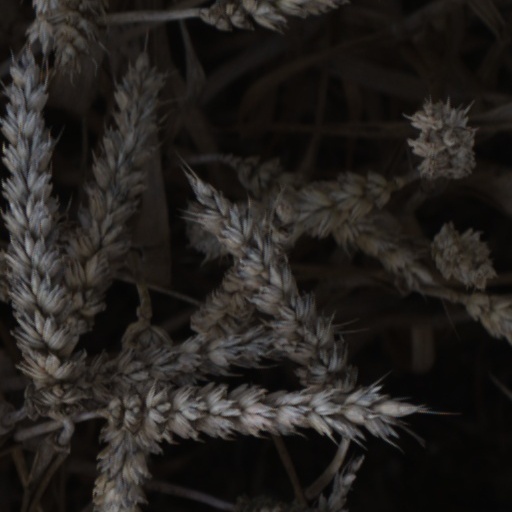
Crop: wheat